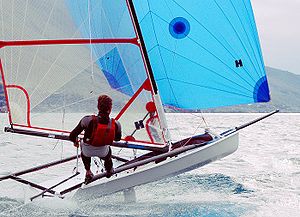
Plane
Planende Musto skiff
At plane er i skibsterminologi at løfte boven på fartøjet ud af vandet. Dvs. at båden kommer til at sejle på vandet i stedet for i vandet. Dette øger farten drastisk, eftersom vindens friktion er mindre end vandets ville have været.